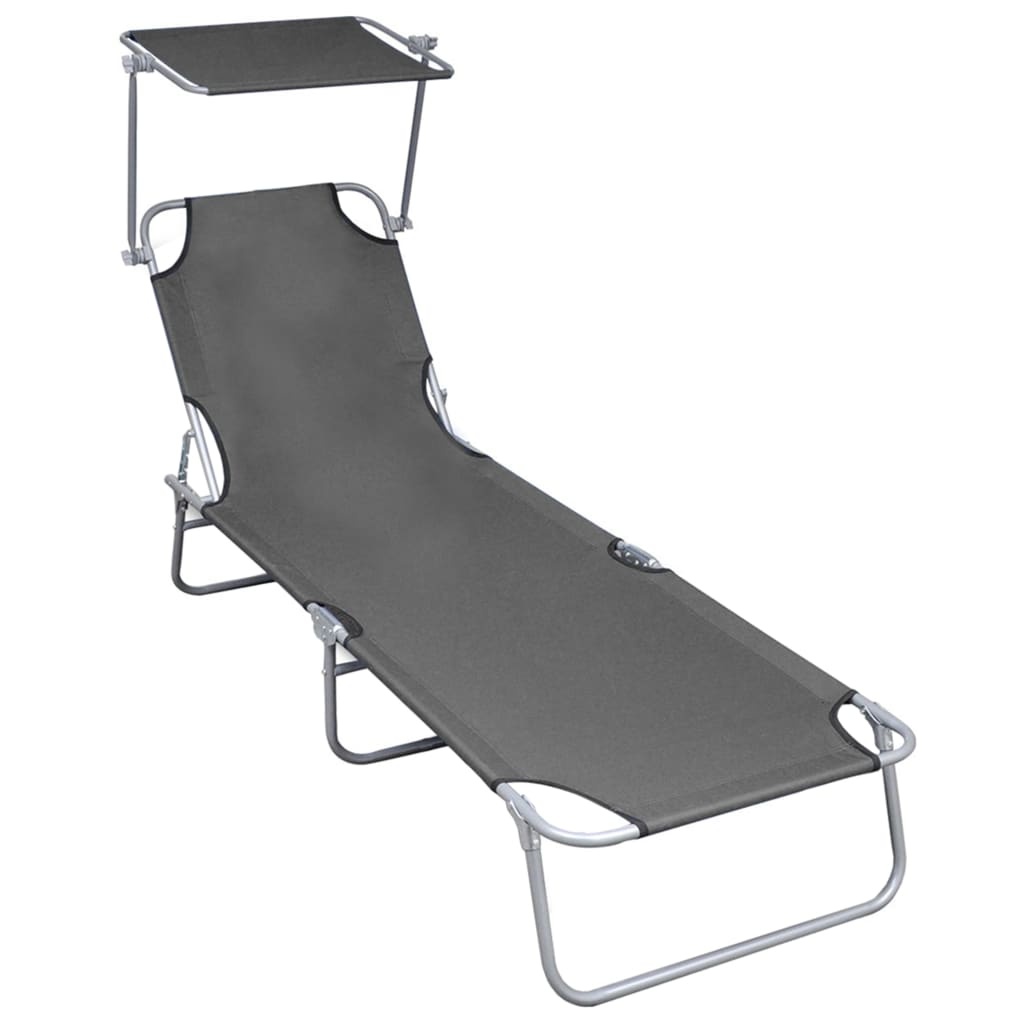
Klappliege mit Sonnenschutz Grau Aluminium
Diese Sonnenliege mit Sonnendach bietet einen bequemen Platz zum Schlafen, Sonnenbaden oder Lesen. Sie eignet sich hervorragend für den Außenbereich, sei es im Garten, Hof, Park, am Pool oder Strand. Diese qualitativ hochwertig Sonnenliege ist mit einem verstellbaren Dach ausgestattet, so dass Sie das blendende Sonnenlicht beim Sonnenbaden nie stören wird. Die Rückenlehne ist verstellbar, damit Sie eine bequeme Liegeposition einnehmen können. Der Rahmen besteht aus pulverbeschichtetem Aluminium, das wetterfest und mit max. 120 kg belastbar ist. Dank Klappdesign und leichtem Eigengewicht kann die Liege bei Nichtgebrauch zusammengeklappt und platzsparend gelagert werden. Auch der Transport wird dadurch vereinfacht. Farbe: Grau Material: Pulverbeschichtetes Aluminium + 600D Polyestergewebe mit PE-Beschichtung Abmessungen: 188,5 x 57,5 x 27 cm (L x B x H) Maximale Belastbarkeit: 120 kg Verstellbare Rückenlehne und Sonnendach Stoff: 100 % Polyester Zusammenklappbar für einfachen Transport und problemlose Verstauung
Brand: vidaXL
Category: Furniture > Outdoor Furniture > Outdoor Beds